Michael Theo

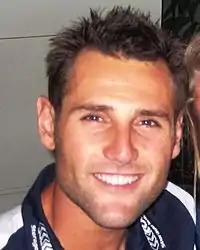
Michael Theo (then known as Theoklitos) with Melbourne Victory in 2008.

He joined Melbourne Victory FC for their inaugural season in the 2005/06 A-League. In the 2006/07 A-League season, Theoklitos kept ten clean sheets from 21 games, attracting interest from both the Australia and Greece national associations. He has not made a senior appearance for either country.